Valentina Malyavina

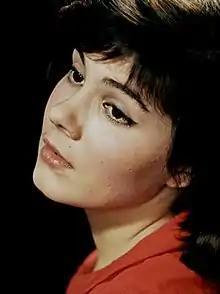
Malyavina in 1963

Valentina Aleksandrovna Malyavina (18 June 1941 – 30 October 2021) was a Soviet and Russian actress of theater and cinema. She is best known for roles in "Ivan's Childhood" (1962) and "King Stag" (1969).